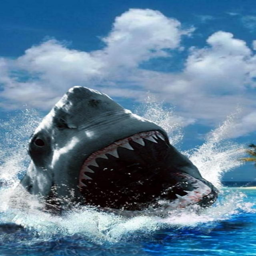
biological species i 've seen a lot of great white photos this one for me captures the primal fear of this predator .